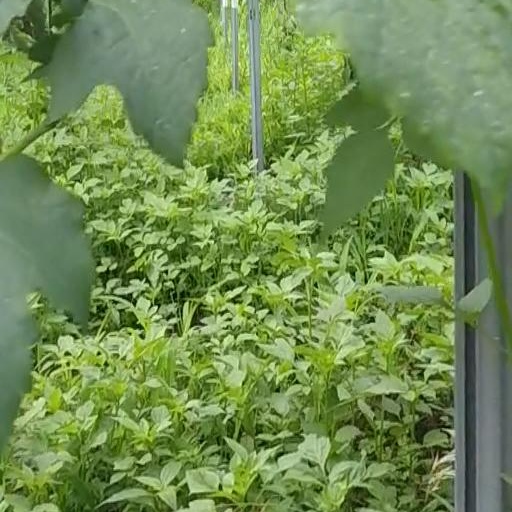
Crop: grape